Madonna del Morbo, Poppi

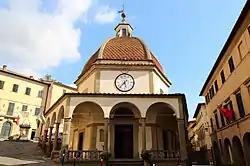
Exterior of the church Madonna del Morbo

Madonna del Morbo (Madonna of the Illness) is a Baroque-style, Roman Catholic church located in piazza Amerighi of the town of Poppi, in the province of Arezzo, region of Tuscany, Italy. The church is part of the Roman Catholic Diocese of Arezzo-Cortona-Sansepolcro.